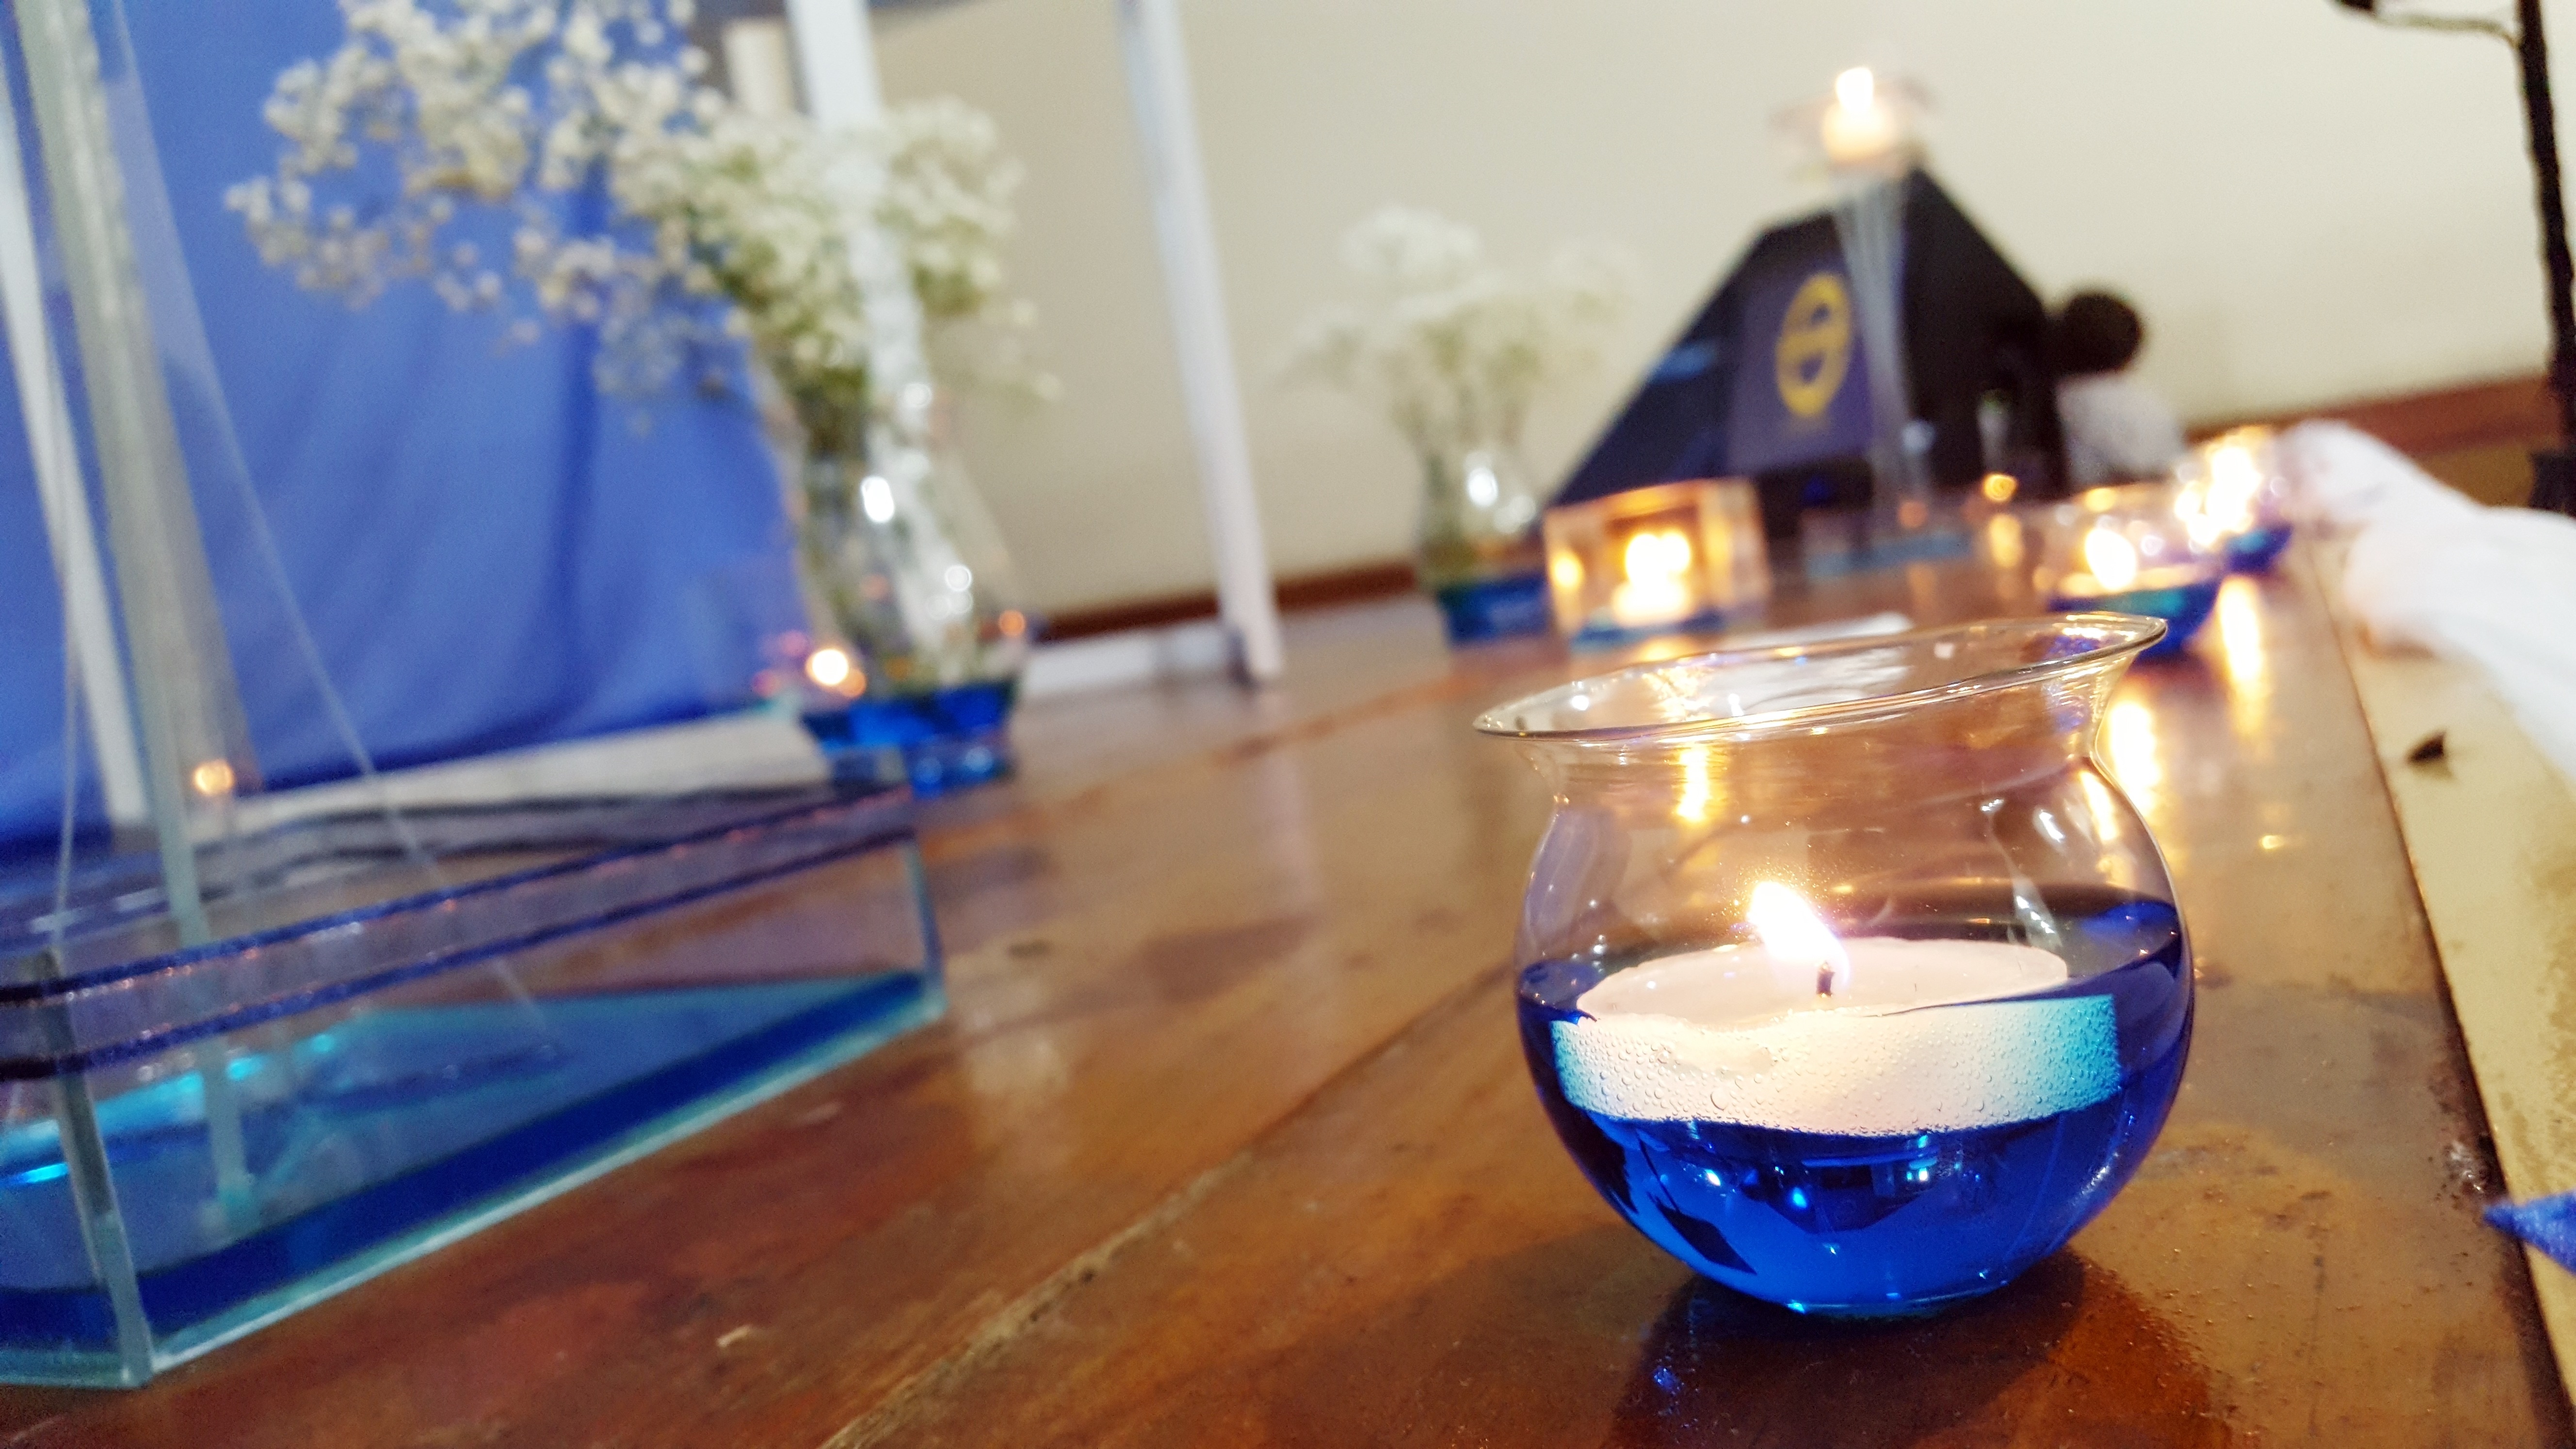
glass, restaurant, drink, blue, lighting